Criticism

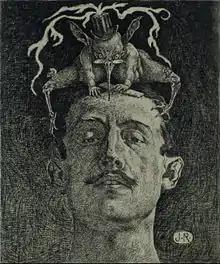
"La Crítica", a 1906 self-portrait by Julio Ruelas where criticism is depicted as a creature atop his head

Criticism is the construction of a judgement about the negative or positive qualities of someone or something. Criticism can range from impromptu comments to a written detailed response. Criticism falls into several overlapping types including "theoretical, practical, impressionistic, affective, prescriptive, or descriptive".